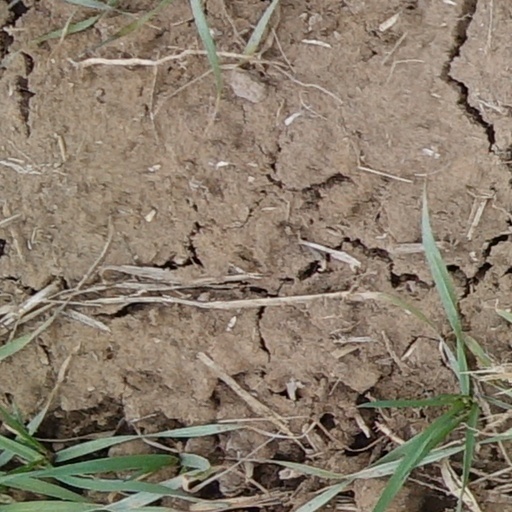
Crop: wheat